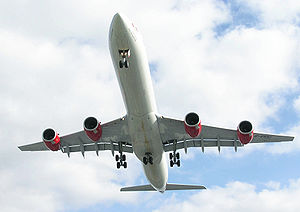
Landingsstel / Understel på fly / Typer af understel / Store fly
A340-600 har en ekstra hjulboogie under midten af skroget
"Et landingsstel eller understel er det bærende system som et luftfartøj benytter til at lande på eller starte fra, som understøtter flyet når det ikke er i brug, og til at transportere sig rundt på overfladen ved hastigheder for lave til at fartøjet er luftbårent. Udtrykket ""understel"" bruges i luftfartsbranchen, ""landingstel"" bruges oftest af udenforstående.